Kelso Dunes

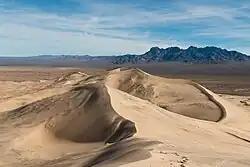
Kelso Dunes at Mojave National Preserve, California

Kelso Dunes, also known as the Kelso Dune Field, is the largest field of aeolian sand deposits in the Mojave Desert. The region is protected by the Mojave National Preserve and is located near the town of Baker, San Bernardino County, California, and the Preserve Visitor Center. The dune field covers and includes migrating dunes, vegetation-stabilized dunes, sand sheets, and sand ramps. The tallest dunes rise up to above the surrounding terrain.